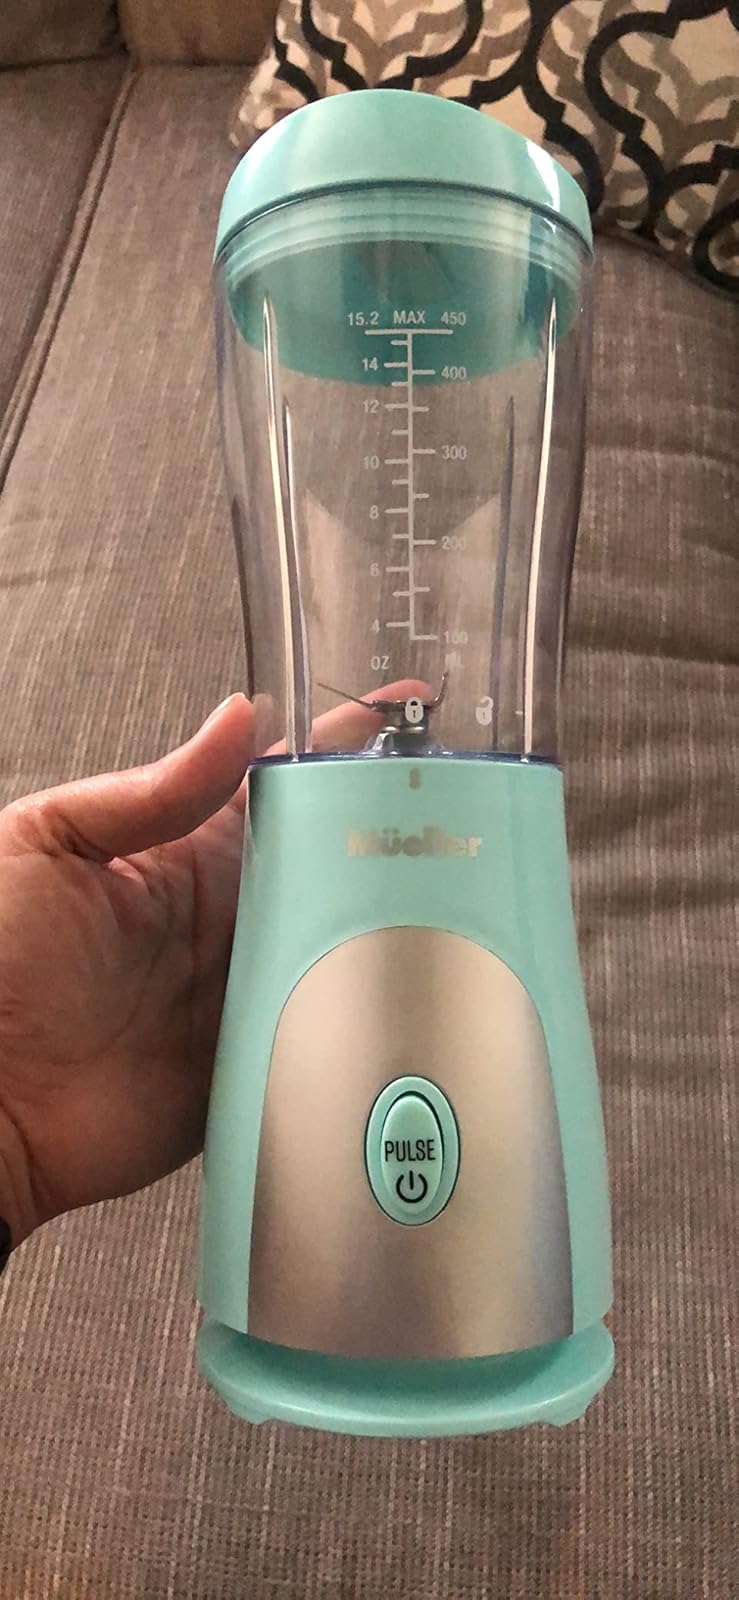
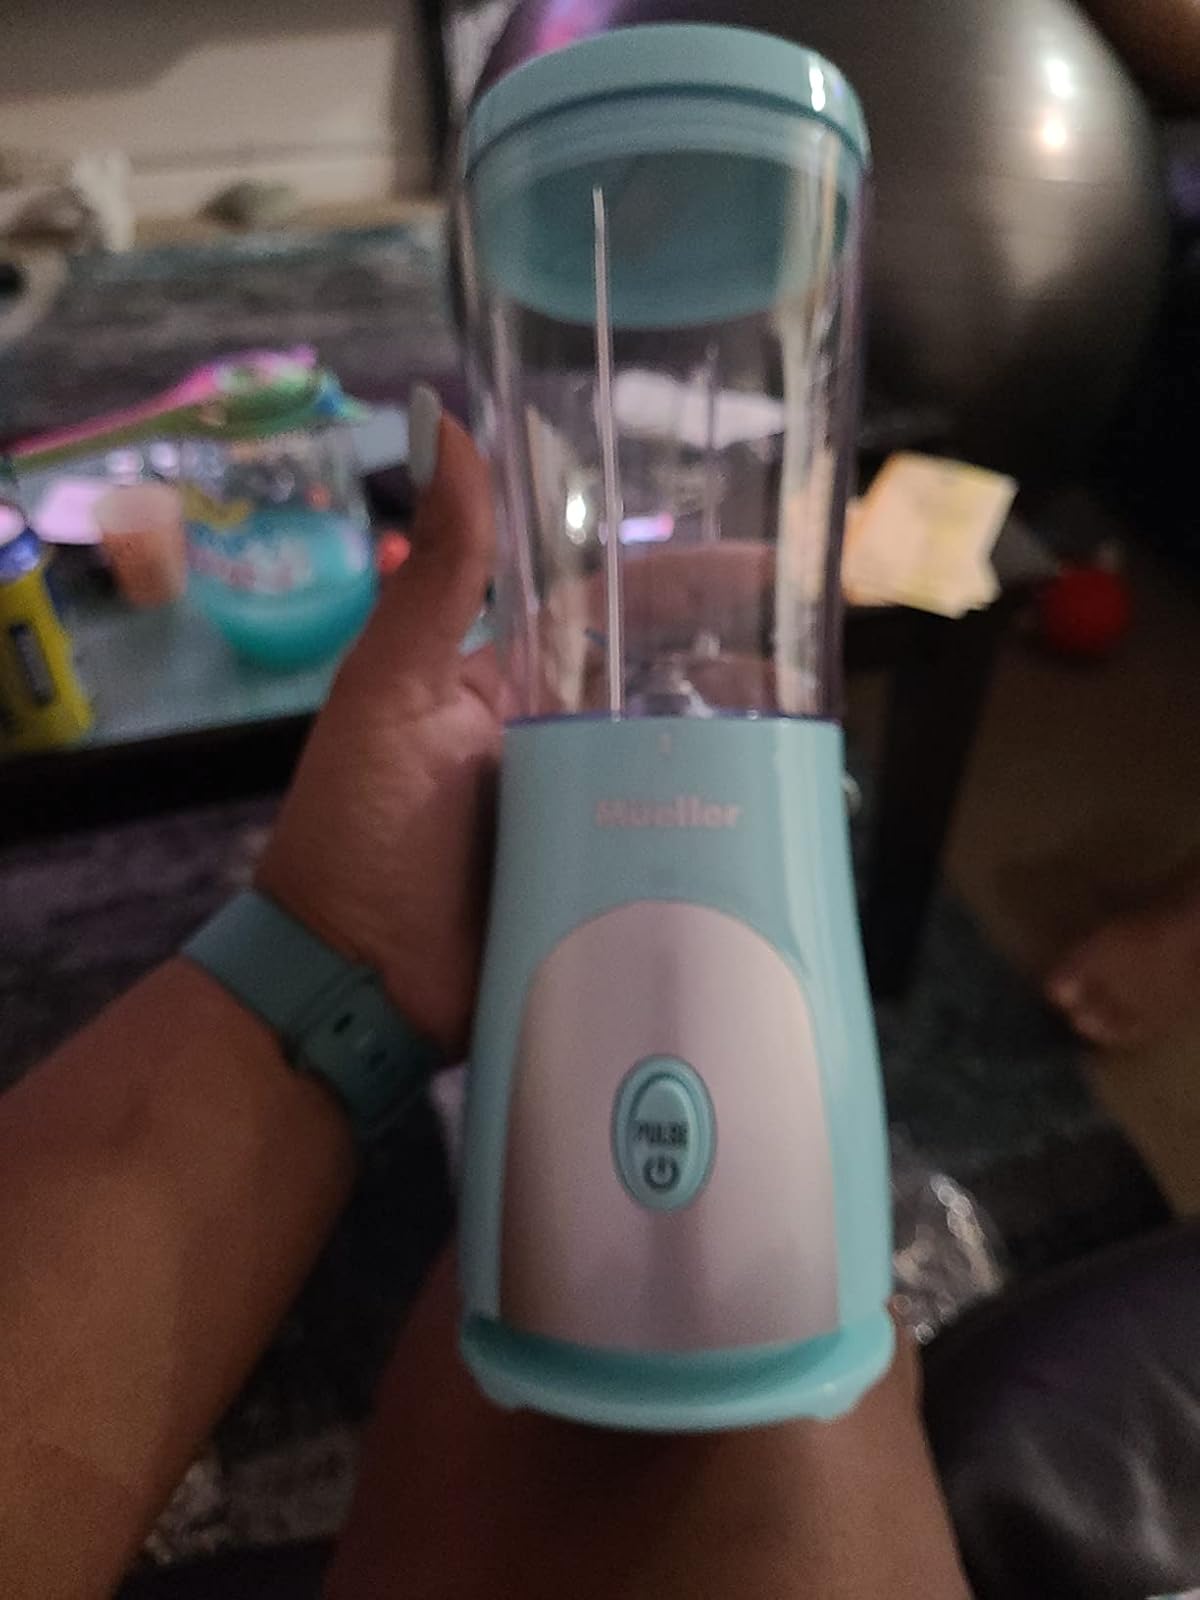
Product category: items_blender
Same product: yes